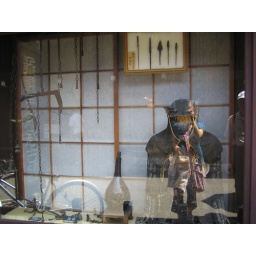
Ninja gear in a window in Takayama. Unfortunately there's a lot of reflections on the glass =/